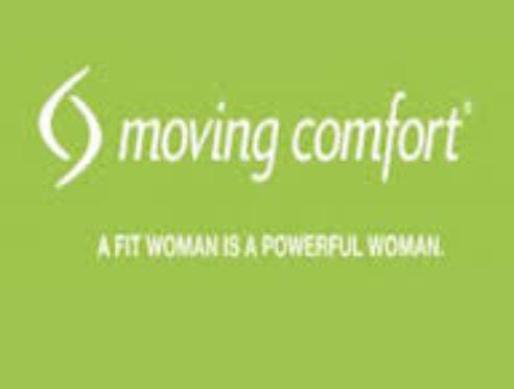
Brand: moving comfort-1
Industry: Clothes